Delaware Smash

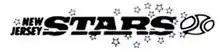
New Jersey Stars logo

The Stars were founded in 1987, by commercial real estate developer Larry Rosenthal. They played their home matches at the Somerset Hilton in Franklin Township, Somerset County, New Jersey in a new stadium which was built for the team and had a seating capacity of 1,200. Rosenthal chose to put the team in Central Jersey instead of New York City, because he believed Somerset County was a hotbed for tennis enthusiasts, and said, "We know we have a minimum of 600 to 700 spectators for each home match." The Stars' mascot was a wizard that put a hex on the opposing team. Rosenthal also hired male dancers who usually performed on ladies' night at the Somerset Hilton lounge to wear skimpy costumes and heckle female opposing players.